Gustave Whitehead

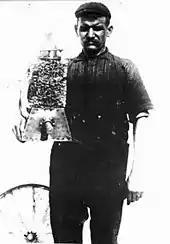
Gustave Whitehead with an early engine

Whitehead was born in Leutershausen, Bavaria, the second child of Karl Weisskopf and his wife Babetta. As a boy he showed an interest in flight, experimenting with kites and earning the nickname "the flyer". He and a friend caught and tethered birds in an attempt to learn how they flew, an activity which the police soon stopped.